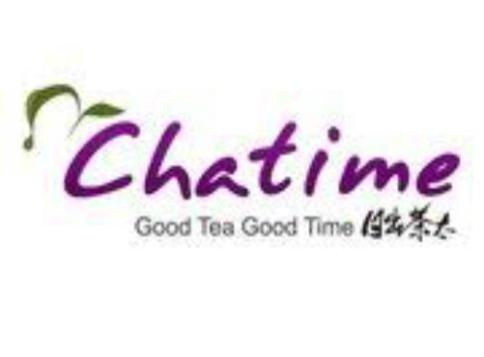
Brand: chatime
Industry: Food